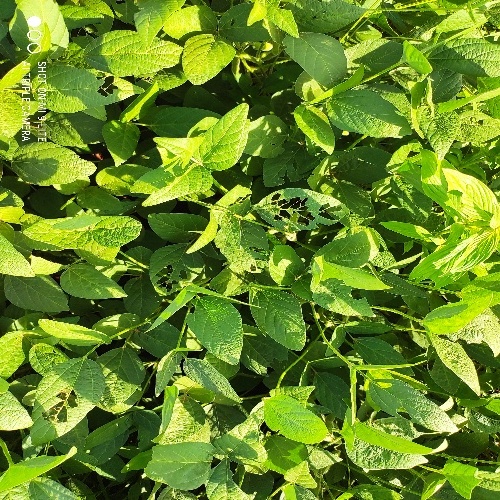
Label: Caterpillar